I Belong to the Zoo

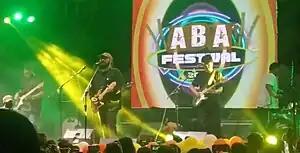
I Belong to the Zoo at Binangonan, Rizal on April 1, 2023

I Belong to the Zoo is a Filipino indie pop rock band which started as a solo folk project by Argee Guerrero. After the success of their debut studio album, Guerrero expanded the project into a band with Simon Clariza and Lee De Veyra on guitars, Gere Guerrero on bass, and Ow Owyong on drums. The band has more than three hundred million total Spotify streams, averaging 1.2 million monthly listeners.